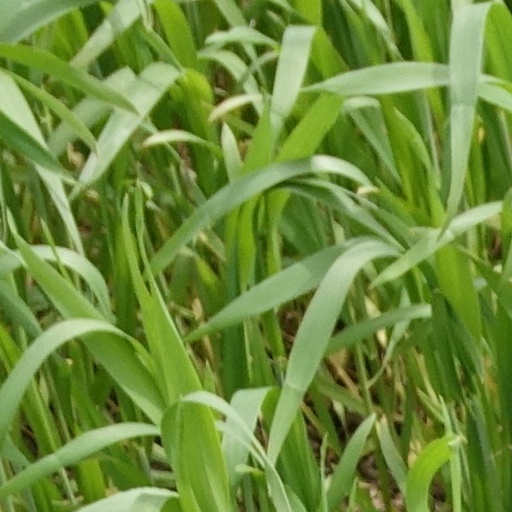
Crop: wheat